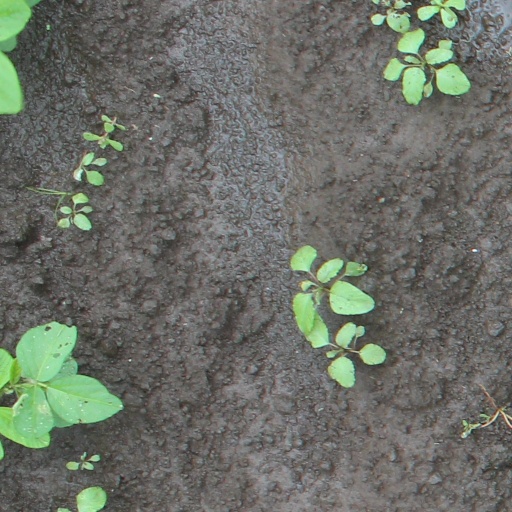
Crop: soybean